Main Post Office, Kraków

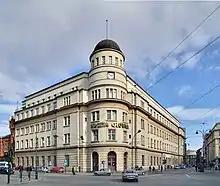
Main Post Office in Kraków

The Main Post Office in Kraków is a building of the Polish Post located at the corner of Wielopole 2 and Westerplatte 20 streets in Kraków.